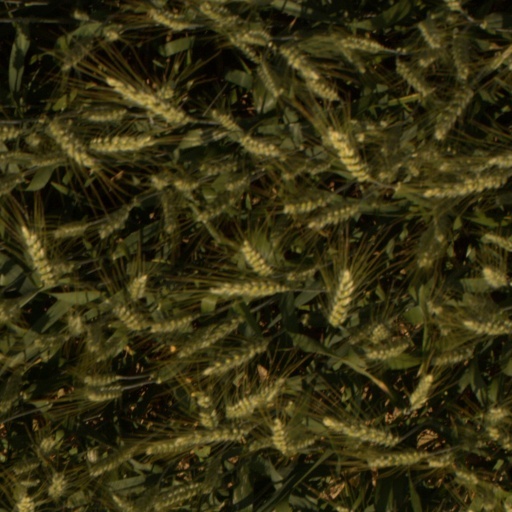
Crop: wheat